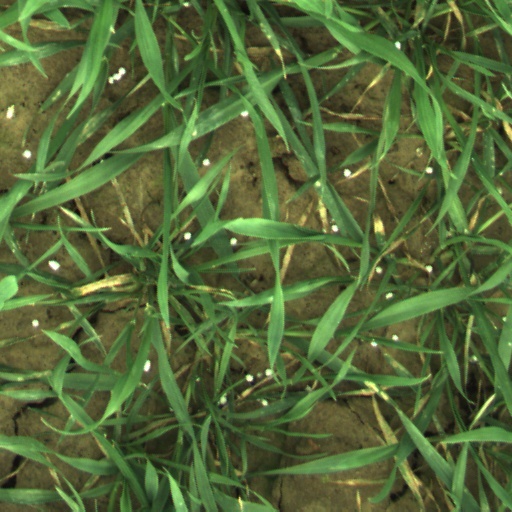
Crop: wheat